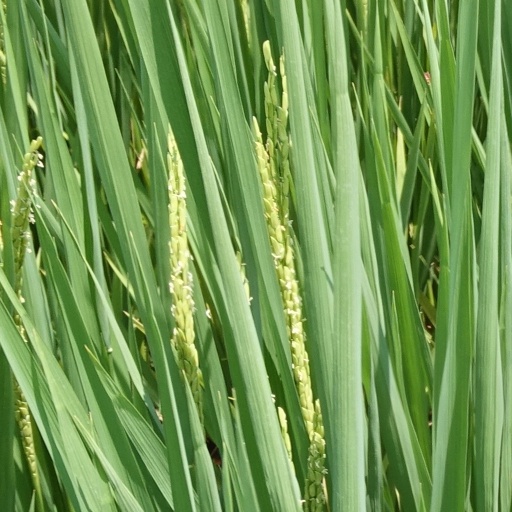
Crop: rice